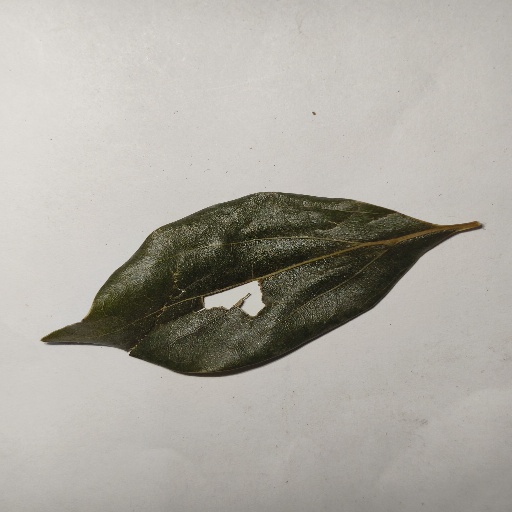
Species: Camphor
Leaf condition: Shot Hole